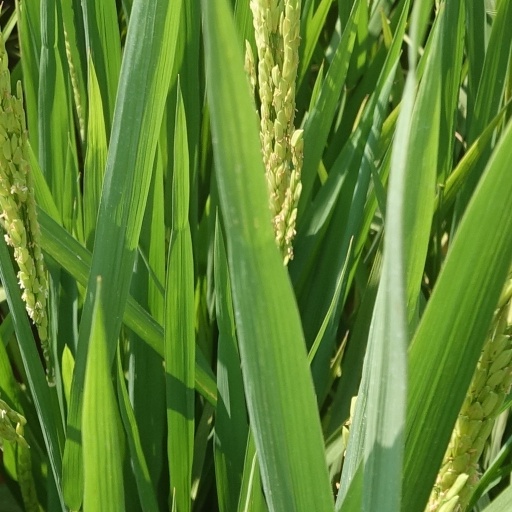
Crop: rice